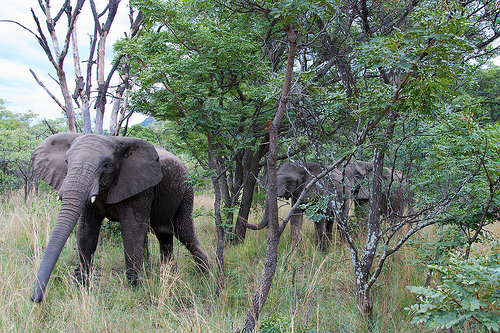
question: どんな天気ですか。
answer: 晴れています。

question: 一日の内のいつですか。
answer: 昼間です。

question: ここはどこですか。
answer: サバンナです。

question: どんな動物がいますか。
answer: 象がいます。

question: 象は何頭いますか。
answer: 三頭です。

question: 植物はどれくらいありますか。
answer: たくさんあります。

question: 牙のある象は何頭ですか。
answer: 一頭です。

question: 牙のない象は何頭ですか。
answer: 二頭です。